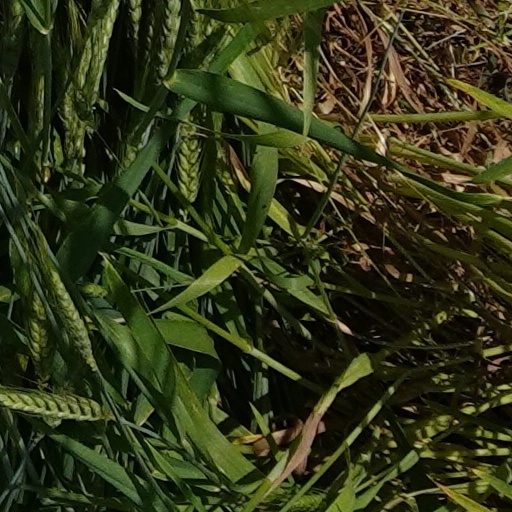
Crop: wheat